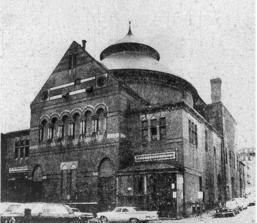
Building: Holyoke Opera House
Country: United States of America
Year built: 1878
Theatre built in 1877 in Holyoke, Massachusetts Holyoke Opera House The Holyoke Opera House as it appeared abandoned in May 1967 Former names Whiting Opera House The Holyoke Theatre E. M. Loew's State Theatre The State Location Holyoke, Massachusetts Coordinates 42°12′24.152″N 72°36′20.336″W / 42.20670889°N 72.60564889°W / 42.20670889; -72.60564889 Capacity 1050-1375 Construction Built 1877 Opened March 25, 1878 Renovated 1894 Closed 1955 Demolished 1967 Architect Clarence Sumner Luce J. B. McElfatrick & Sons Builder William Whiting II General contractor Casper Ranger The Holyoke Opera House was a theatre operating in Holyoke, Massachusetts during the 19th and early 20th centuries. Built in 1877, and christened on March 25, 1878, the theater was built by then-mayor William Whiting who privately-funded its construction along with the adjoining "Windsor House" hotel. Designed by architect Clarence Sumner Luce , its interior was decorated by painter and designer Frank Hill Smith , who is best known today for the frescoes in the House of Representatives ' chamber in the Massachusetts State House , and whose commission for the venue's main hall paintings has been described by the American Art Directory and historian John Tauranac as one of his definitive works. Its opening show was a performance of Louie XI starring John W. Albaugh . In its first decades it was among the largest theaters in the country, and gained a number of notable acts. In later decades it became a vaudeville and burlesque establishment. Following the introduction of moving pictures , the opera house saw a steady decline and by the time the venue was purchased by E. M. Loew in 1945, The Film Daily described it as a "once-famous theater". On October 29, 1967, the venue was destroyed in a multiple-alarm fire , with such damage that officials could not determine its cause. Design The Opera House, sometime before its companion structure, the Windsor Hotel, burned in 1899; longitudinal section of the theater, showing its interior as it appeared from 1878–1894, prior to the addition of 10 boxes and a second gallery; the Opera House in the immediate aftermath of the Windsor Hotel fire, March 1, 1899 Exterior Constructed by Casper Ranger, the exterior was described as being made of contrasting light Philadelphia and dark Holyoke pressed bricks with bands and accents done in black brick. At the front gable were panels done in Victorian majolica of sock and buskin [ clarification needed ] on opposite sides of the building's "Opera House" nameplate. The opera house, originally being a part of the Windsor House Hotel, was previously attached by a small wooden hallway until that building caught fire on March 1, 1899, taking out most other buildings in that block as firefighters fought late into the night. Interior Details of the original stage-right box ( left ), and the six which replaced it ( right ) during the reconstruction and expansion of the auditorium in 1894 The interior of the theater was originally described as being decorated in a Neo-Grec style, with the auditorium's first floor containing a parterre , orchestra pit , and one gallery. The ceiling was described as having large ornate cornices with 8 lunettes forming vaults, each ornately decorated with muses and cherubs by Frank Hill Smith , leading up into a shallower gadrooned flat dome with a rosace -shaped grate which served as the ventilation for the theater, with a large brass chandelier hanging from its center. Much of the ornamental work, such as capitals , was executed in papier-mâché . A large renovation and reconstruction of the auditorium gallery was undertaken between May and September of 1894, with a rededication on September 22, 1894, featuring a performance by Alessandro Salvini , and attended by Governor William Russell . The opera house was effectively rechristened as renovations removed almost entirely all of the building's original elements from the dome's cornice downward, including the aforementioned papier-mâché features, which were replaced by stucco designed and constructed by the Architectural Decorative Company in Boston. The gallery was razed and replaced by 2, and the theater was described as the 2nd largest in New England at that time in capacity. The stage was described as having an archway 30 feet high and 37 feet wide, with red, green, and white globes alternating in 5 rows of border lights, and one of footer lights, each row having 88 respective lights, both gas and electric. A new custom-made chandelier was added, with 120 jets for gas lighting and 120 globes for lightbulbs. Paintings of muses and cherubs were added, one to each side of the proscenium, it is unknown whether these were done by F. H. Smith, however his original paintings on the dome are referred to in one 1894 report as "the only points in which the new house resembles the old one". Notable performances This section needs expansion . You can help by adding to it . ( January 2019 ) Music The opera house would serve as a venue for a number of notable performers, including singer-entertainer Eva Tanguay , who was first promoted there as a child actress by local theater manager Paul C. Winkelmann in the 1880s, and returned to the venue years later after establishing herself as a household name. Plays Noted performers included John W. Albaugh playing his best-known titular role in Louis XI at the theater's opening show on March 26, 1878. Numerous plays were performed at the Opera House during the first several decades of its existence, it was one of the venues where William Gillette premiered his 1894 comedy Too Much Johnson . Films Among the early films seen at the venue were those by Lyman H. Howe , which appeared for several seasons in the early 1900s. L. Frank Baum , the creator of the Wizard of Oz also shared the big screen of the Holyoke once it became a cinema in 1922. Lectures On 3 occasions, the orator Robert G. Ingersoll would deliver addresses on the Opera House stage, in the years 1880, 1885, and 1894, on the subjects "How to be Saved?", "Which Way?", and Shakespeare respectively. See also Victory Theater , the sole remaining historical theater building in the city Valley Arena Gardens , another defunct Holyoke venue, primarily used for boxing with some shows and entertainment, of a similar architectural style Notes